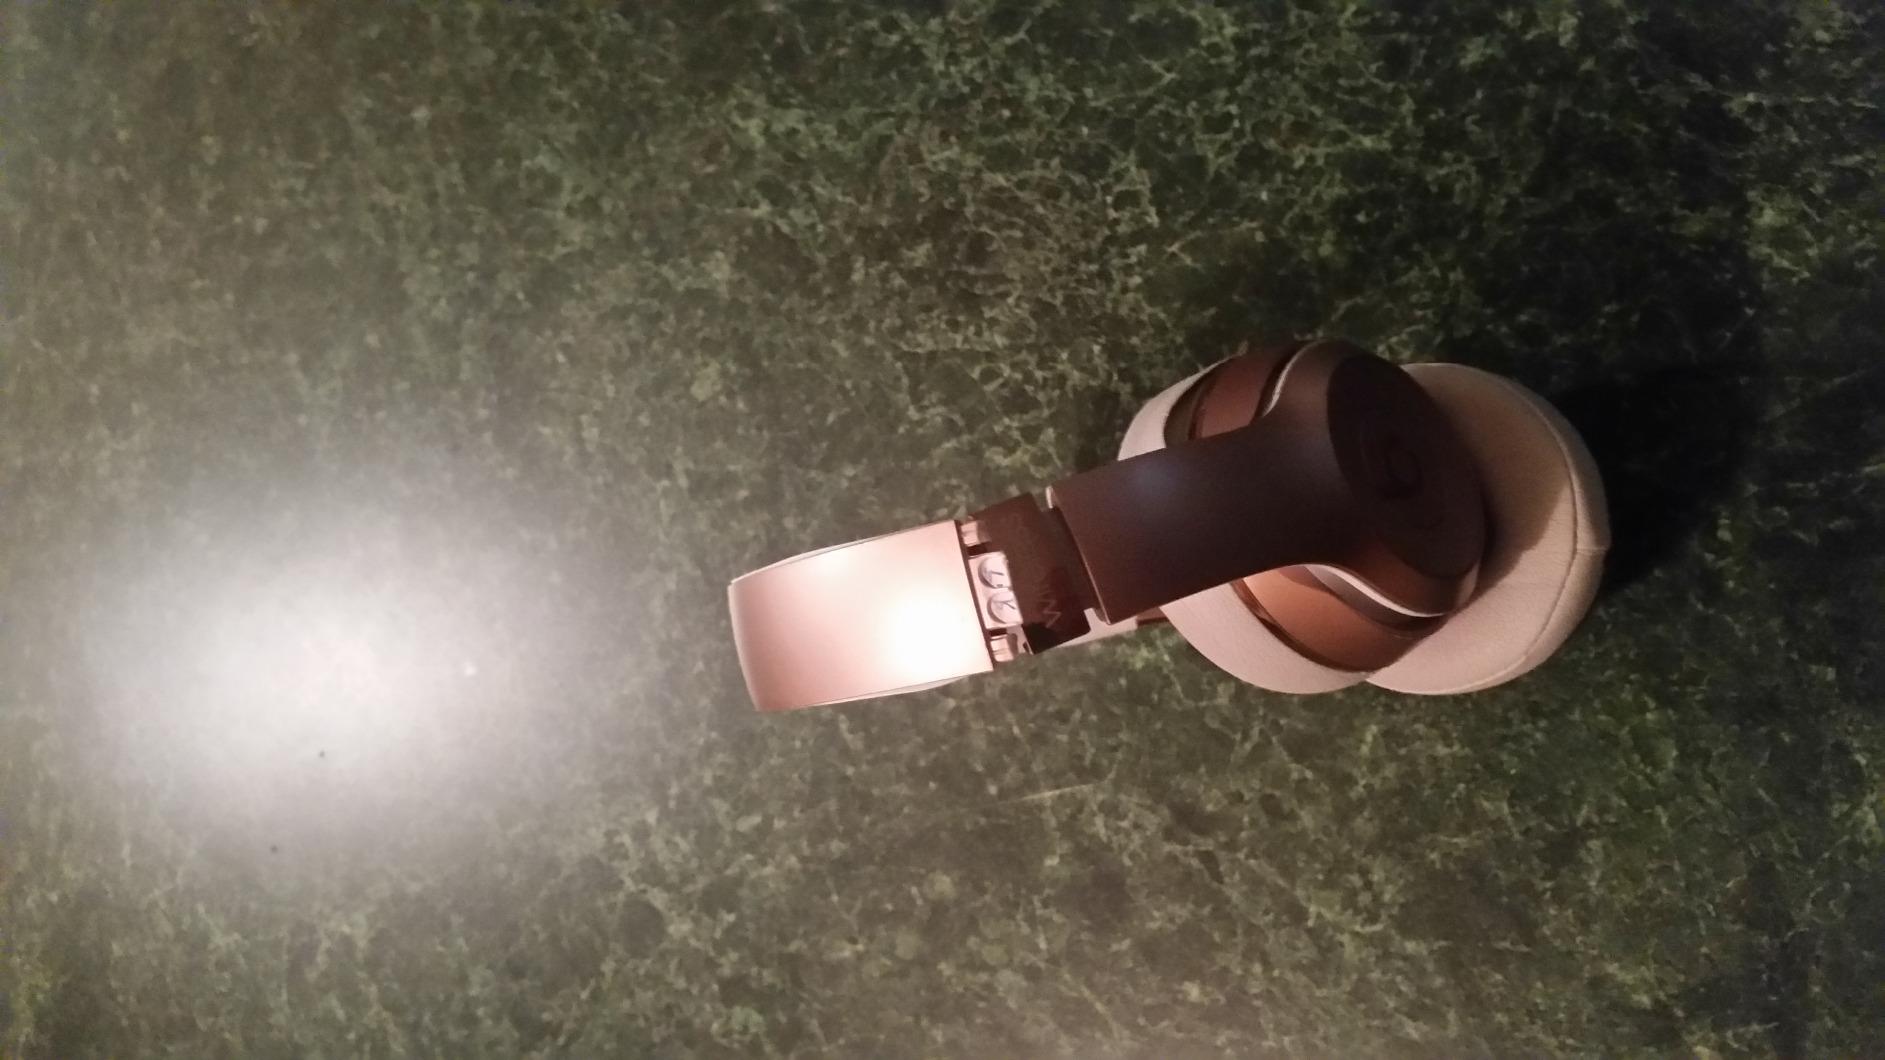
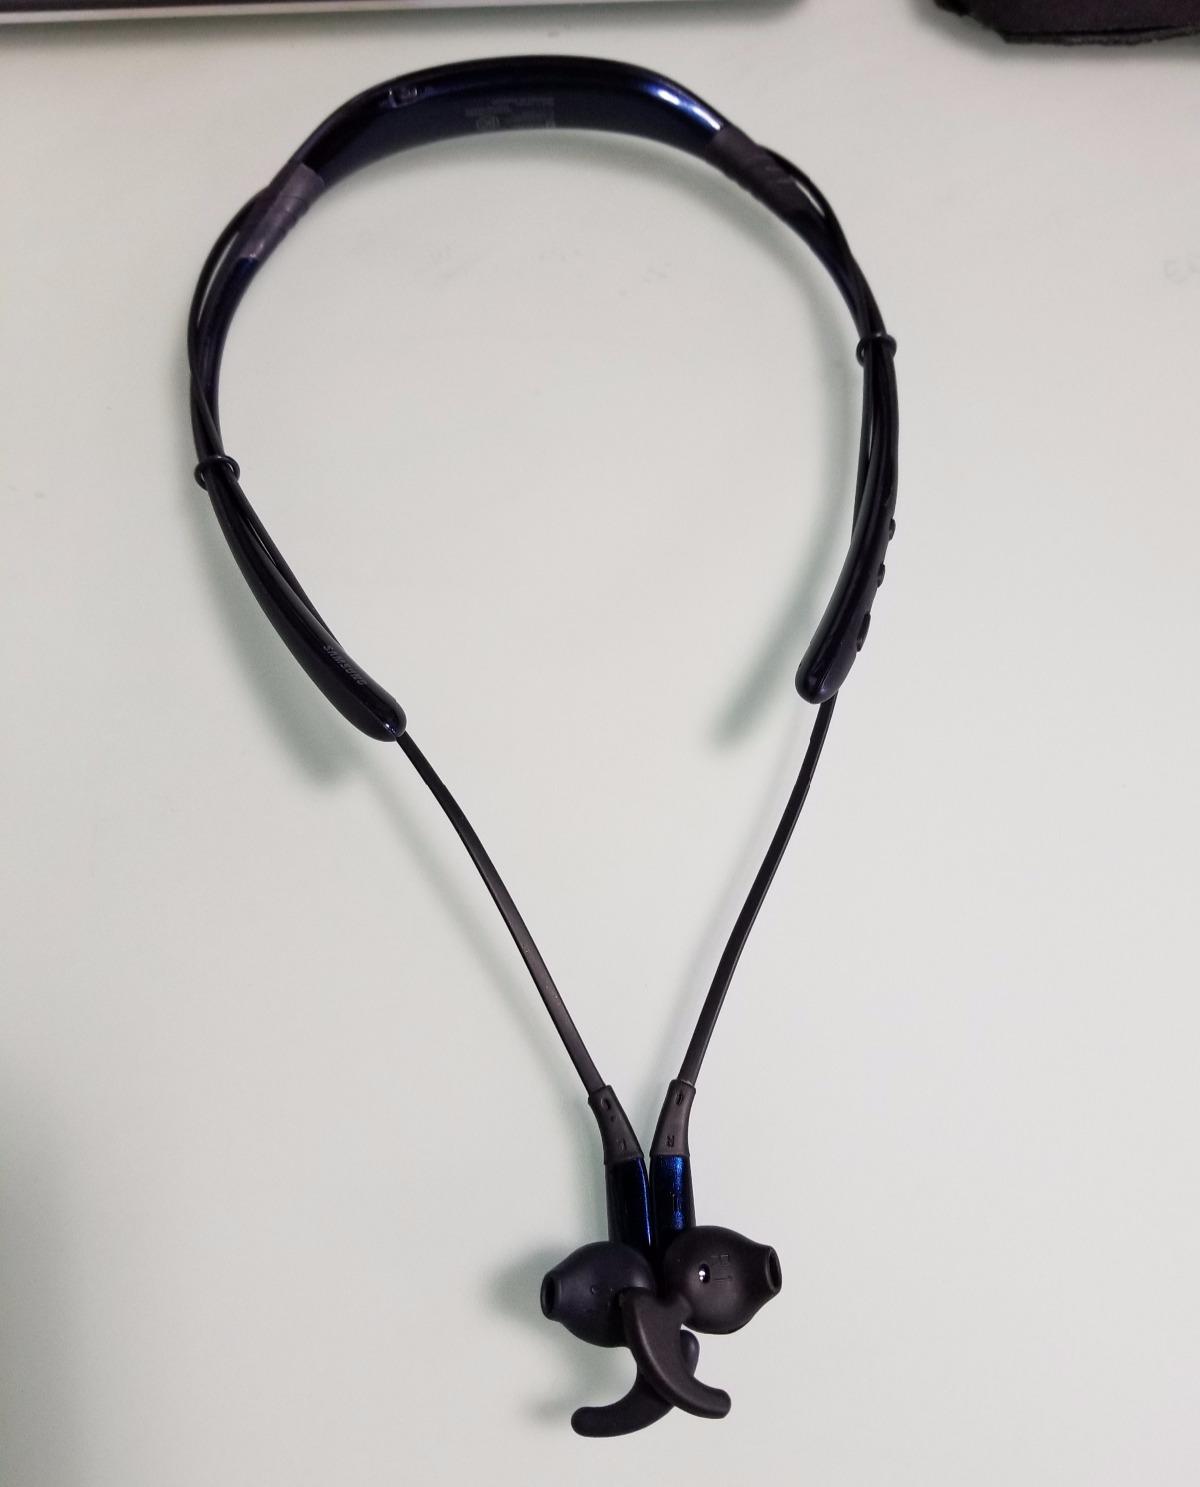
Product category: headphones
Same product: no